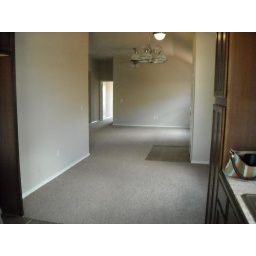
Standing in the kitchen looking into the dining area